Sky position (RA, Dec in degrees): 130.043, 4.282
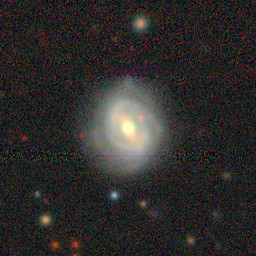
Galaxy morphology: Barred Spiral Galaxies